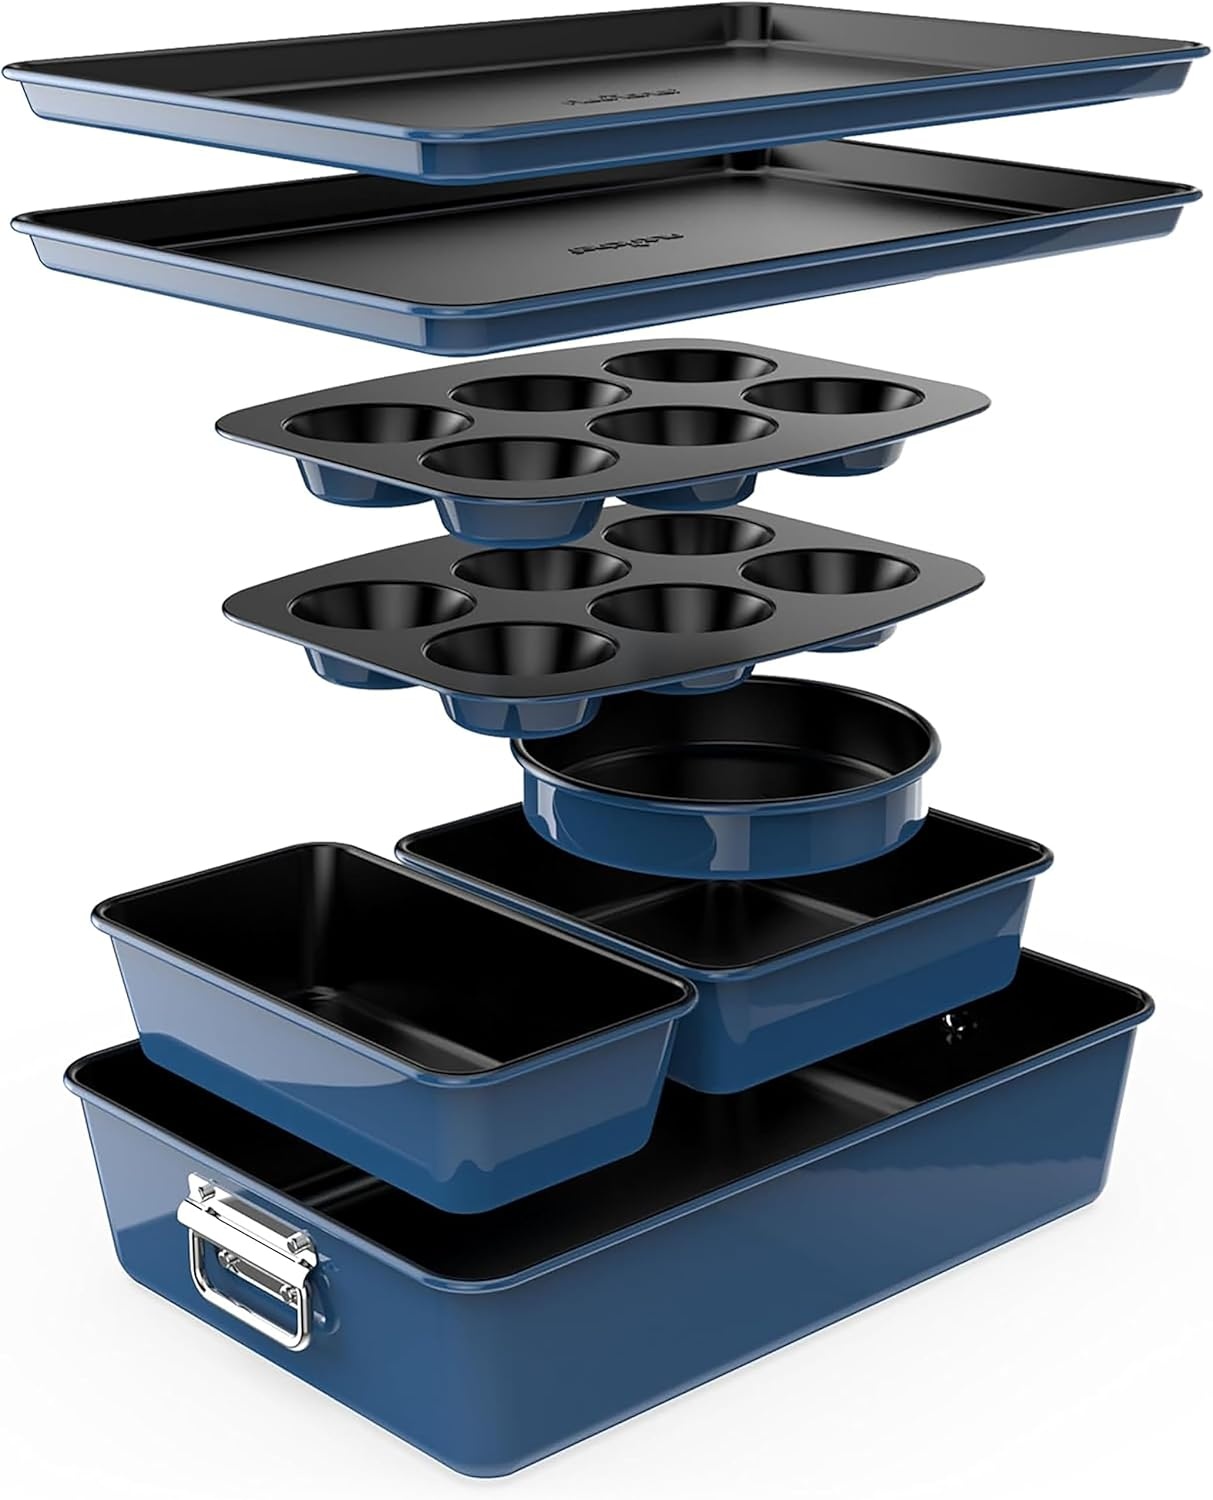
NutriChef 8-Piece Nonstick Stackable Bakeware Set - PFOA, PFOS, PTFE Free Baking Tray Set w/Non-Stick Coating, 450°F Oven Safe, Round Cake, Loaf, Muffin, Wide/Square Pans, Cookie Sheet (Blue)
Overview Material : Steel Brand : NutriChef Color : Blue Material Type Free : Bisphenol-A (BPA) Free, Perfluorooctanesulfonic Acid (PFOS) Free, Perfluorooctanoic Acid (PFOA) Free, Polytetrafluoroethylene (PTFE) Free, Polyvinyl Chloride (PVC) Free Bisphenol-A (BPA) Free, Perfluorooctanesulfonic Acid (PFOS) Free, Perfluorooctanoic Acid (PFOA) Free, Polytetrafluoroethylene (PTFE) Free, Polyvinyl Chloride (… See more Product Care Instructions : Hand Wash Only About this item 8 PIECE SET: The 8 piece nonstick bakeware kit includes (2) sheet pans, (2) 6 Cups Muffin Pan, (1) Round Cake Pan, (1) Loaf Pan, (1) Square Cake Pan, (1) Deep Baking Pan, allowing you to make bulk batches of oven-baked goodies NON-STICK COATING: Made from durable & BPA-free carbon steel metal & it’s shielded w/ non-stick coating that eliminates the need for butter, oil, or cooking spray. Also for quick & effortless food release plus it does not emit any weird odor or smell NON-STICK COATING: Made from durable & BPA-free carbon steel metal & it’s shielded w/ non-stick coating that eliminates the need for butter, oil, or cooking spray. Also for quick & effortless food release plus it does not emit any weird odor or smell DISHWASHER SAFE: Use the baking pan set nonstick oven bakeware set for food prep, serving, cooking, baking w/out the hassle of cleaning. Just rinse under water or run through the dishwasher. Hand washing is recommended to extend pan life STACKABLE DESIGN: The reusable professional nonstick baking set molds feature a space-saving stackable wide tray pan design for convenient storage. It is fully compatible with kitchen ovens, countertop convection ovens, toaster ovens
Brand: NutriChef%E2%84%A2Kitchen
Category: Home & Garden > Kitchen & Dining > Cookware & Bakeware > Bakeware > Bakeware Sets